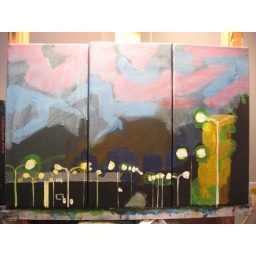
to define the area where the clouds are, I put a white &amp;quot;mask&amp;quot; over the whole cloud area.